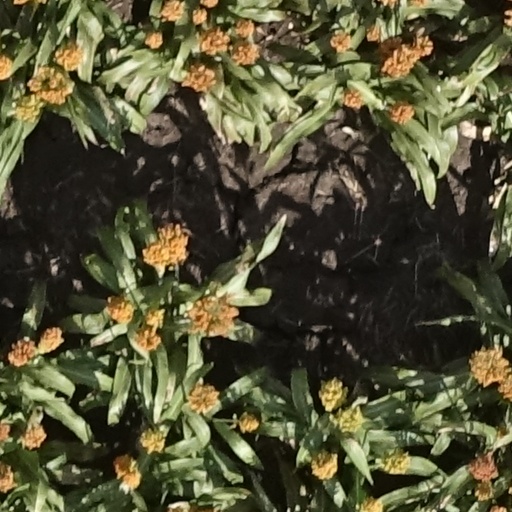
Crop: sorghum